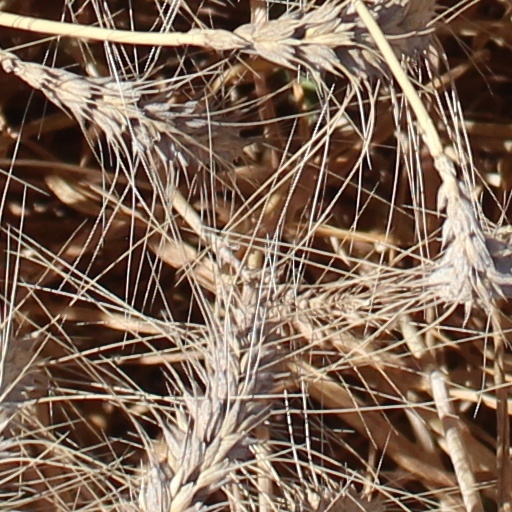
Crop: wheat